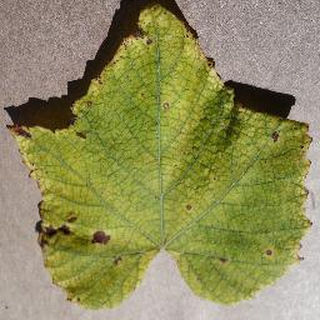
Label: grape_leaf_blight